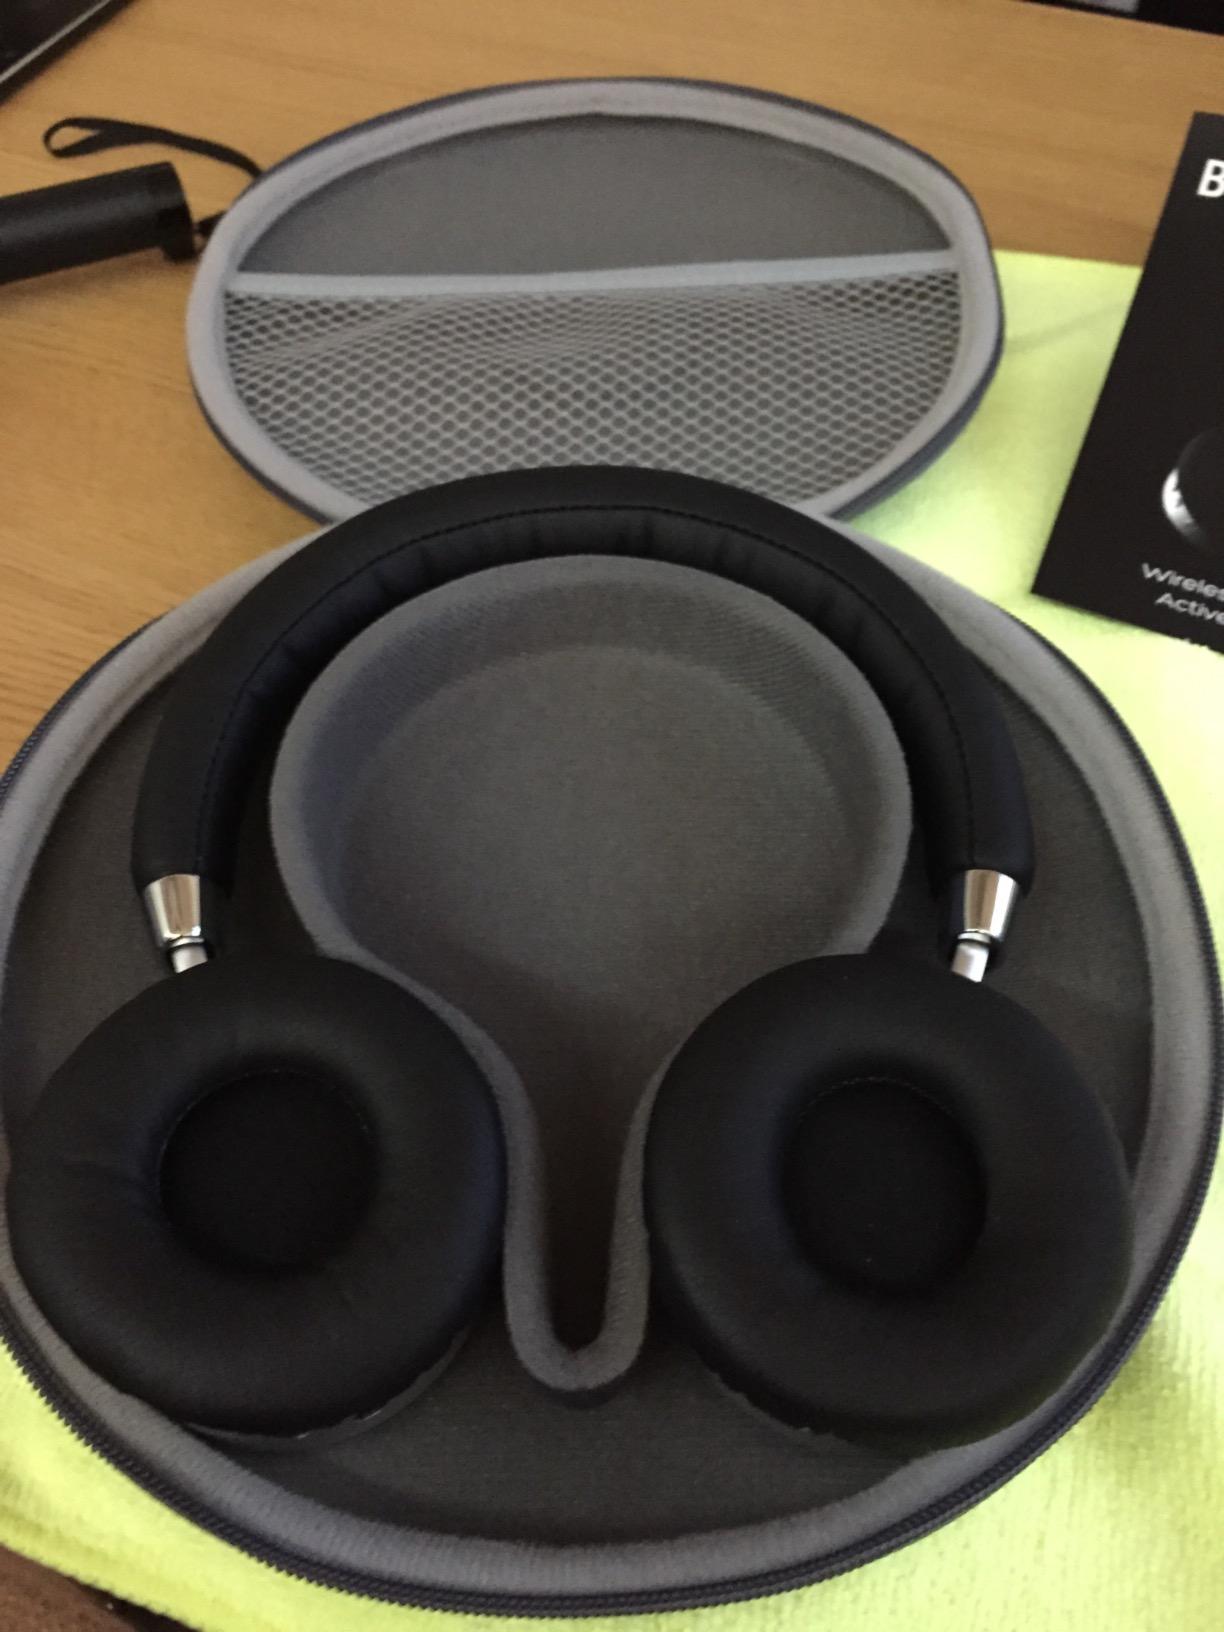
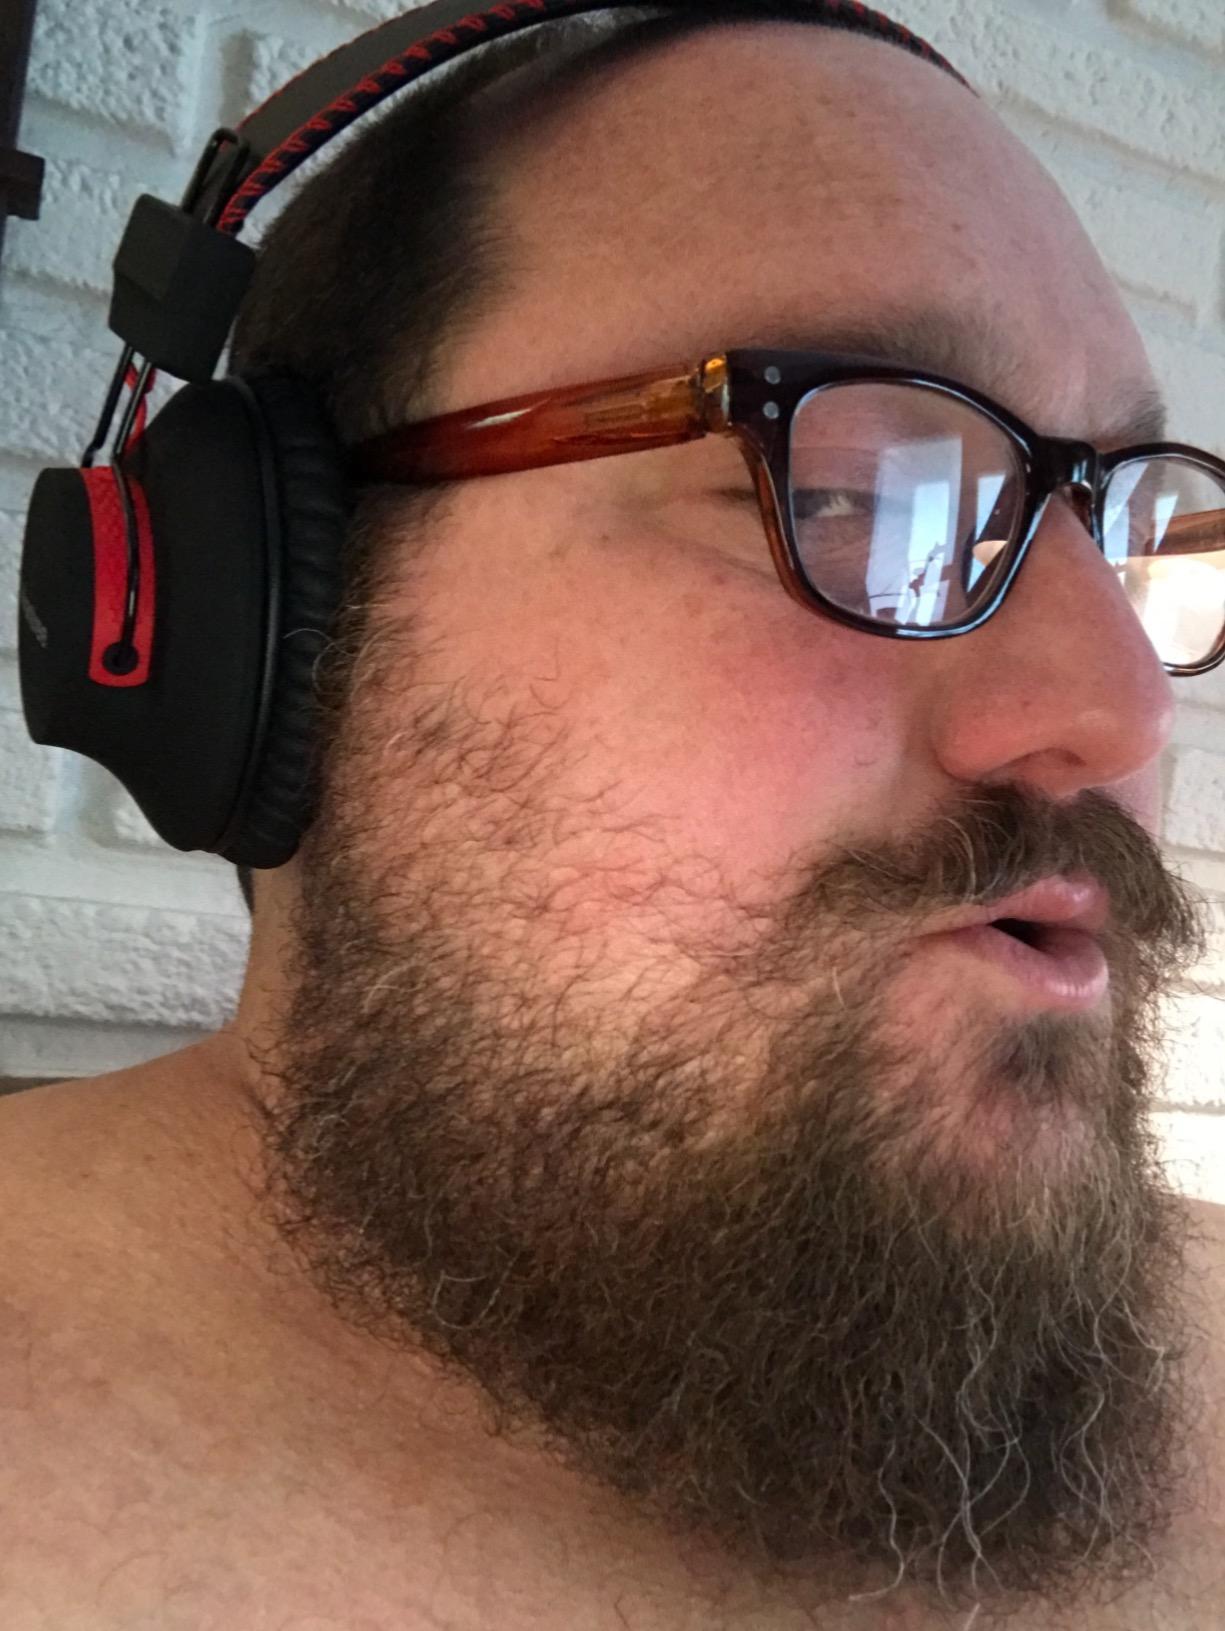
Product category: headphones
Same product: no